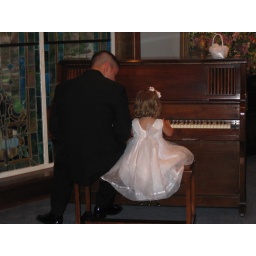
All the noise was at the front door &amp;amp; I look over &amp;amp; saw this cute thing happening...